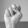
ASL letter: N